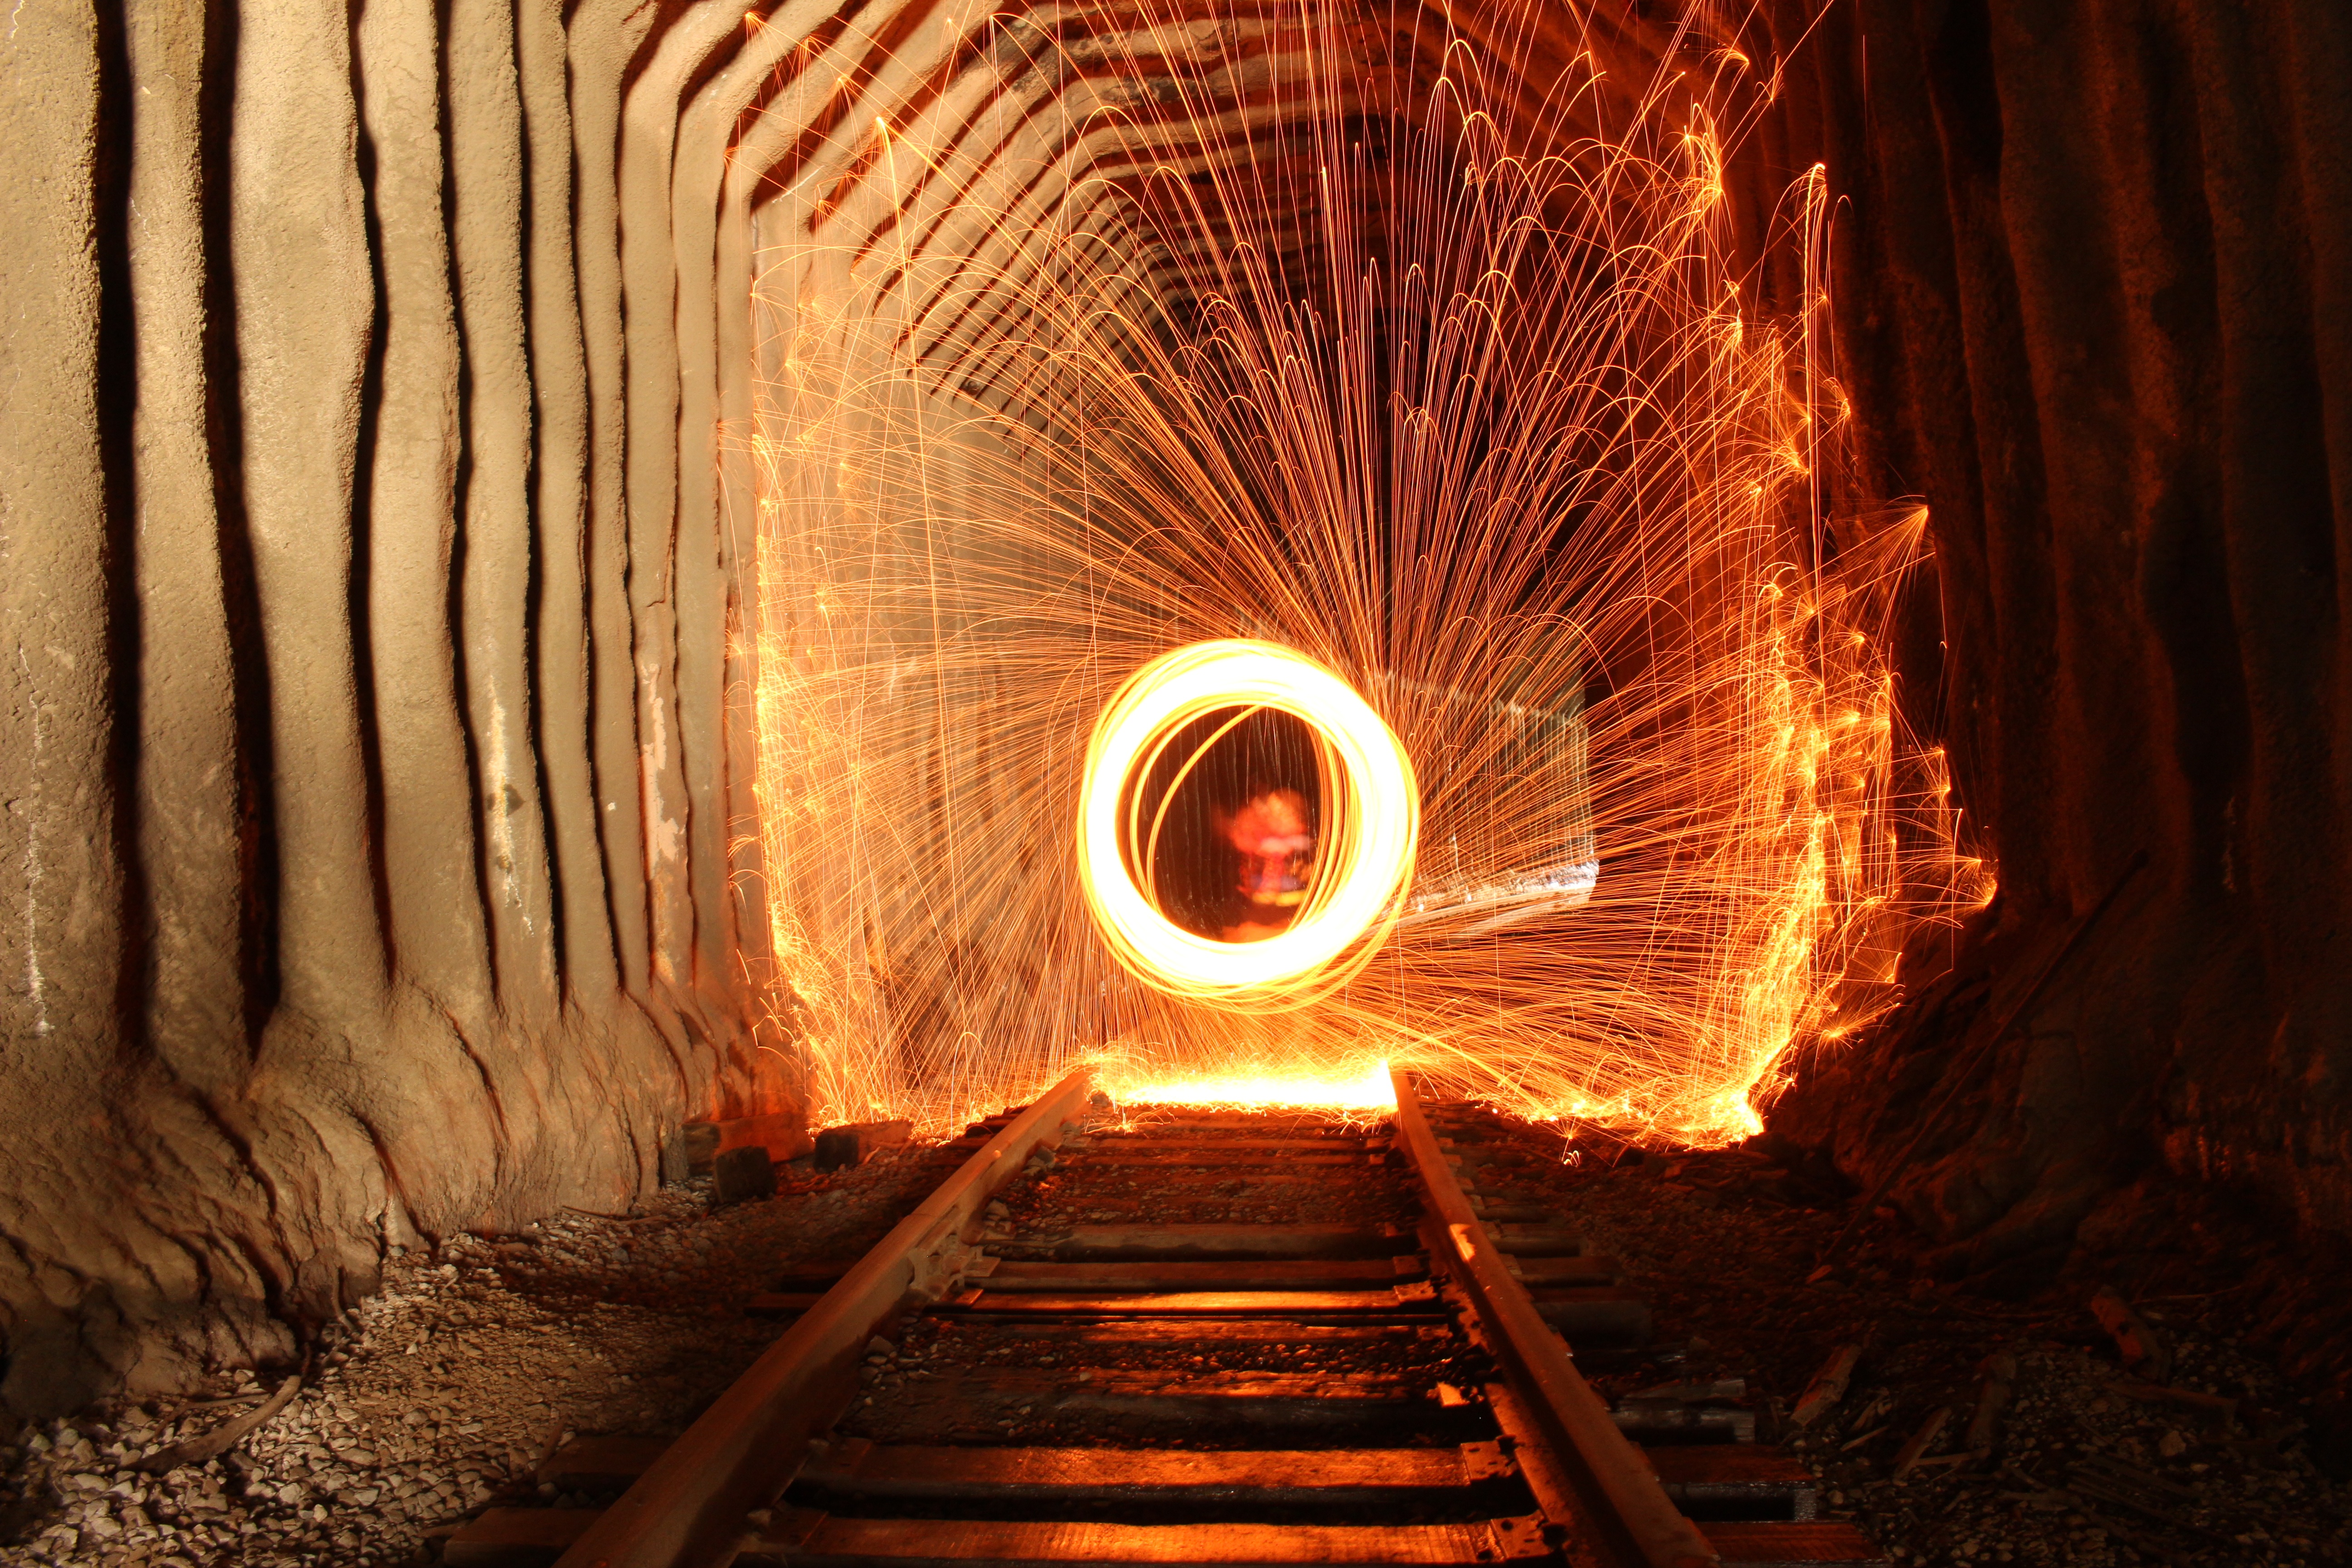
light, night, sunlight, tunnel, darkness, infrastructure